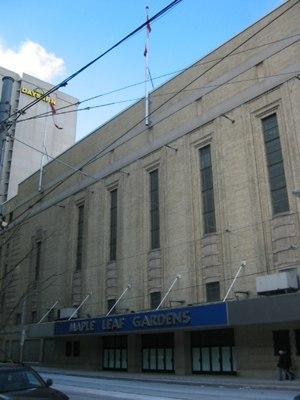
Le Maple Leaf Gardens était une salle omnisports située à Toronto en Ontario.